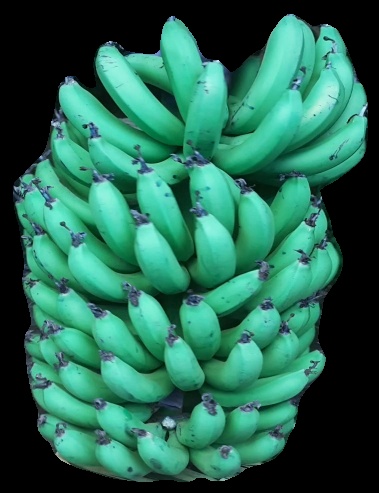
Variety: pachbale
Grade: grade1